Corrado Fabi

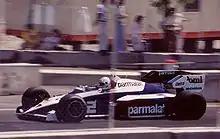
Corrado Fabi substituting for his brother Teo at the 1984 Dallas Grand Prix

In 1983 Fabi made his debut in Formula One with Osella at the Brazilian Grand Prix. Despite the car's lack of competitiveness, which marred his season, Fabi was able to show form, regularly outqualifying his team mate Piercarlo Ghinzani. In 1984 he shared a Brabham Formula One drive with his brother Teo, deputising for him when Teo's commitments to CART racing in the USA took precedence. After his opportunities in Formula One dried up, Corrado Fabi raced briefly in CART before retiring to look after the family business.